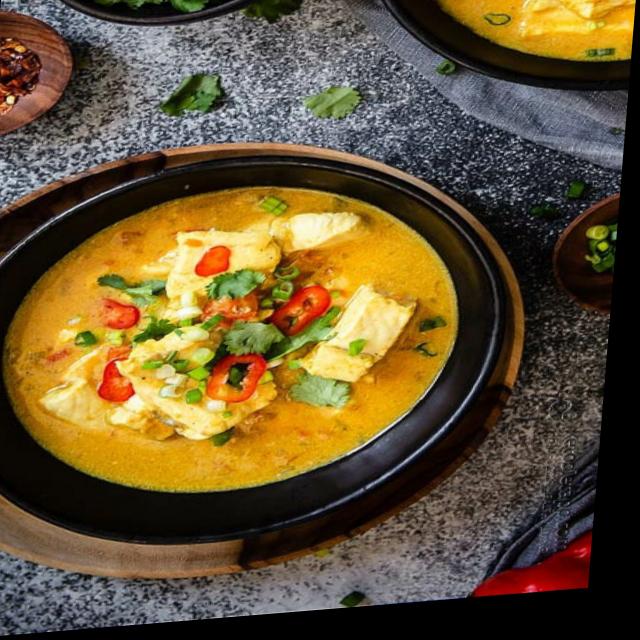
Dish: fish_curry